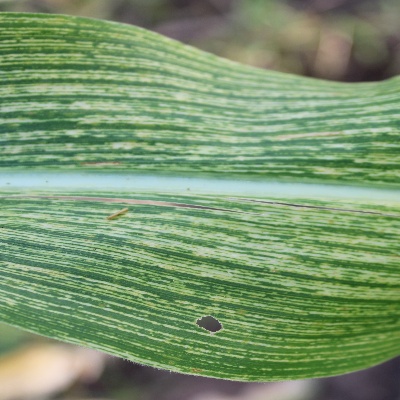
Crop: Maize
Condition: streak virus